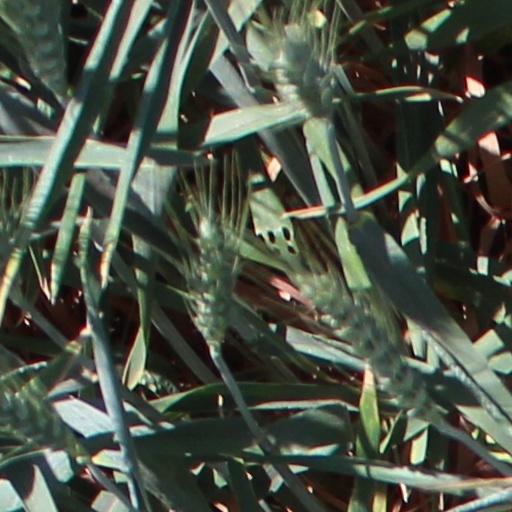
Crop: wheat